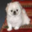
Label: dog